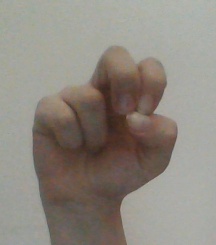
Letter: gaaf